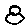
Label: 8